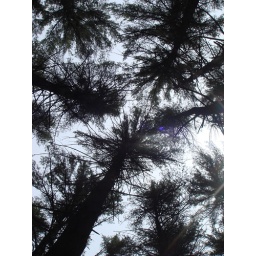
it's really cool to lie on the ground and watch the trees sway above you (tick check!)